Dracanum

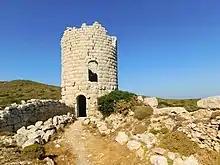

Dracanum or Drakanon was a town of ancient Greece on the island of Icaria. It was located on the easternmost point of the island, on a cape of the same name.